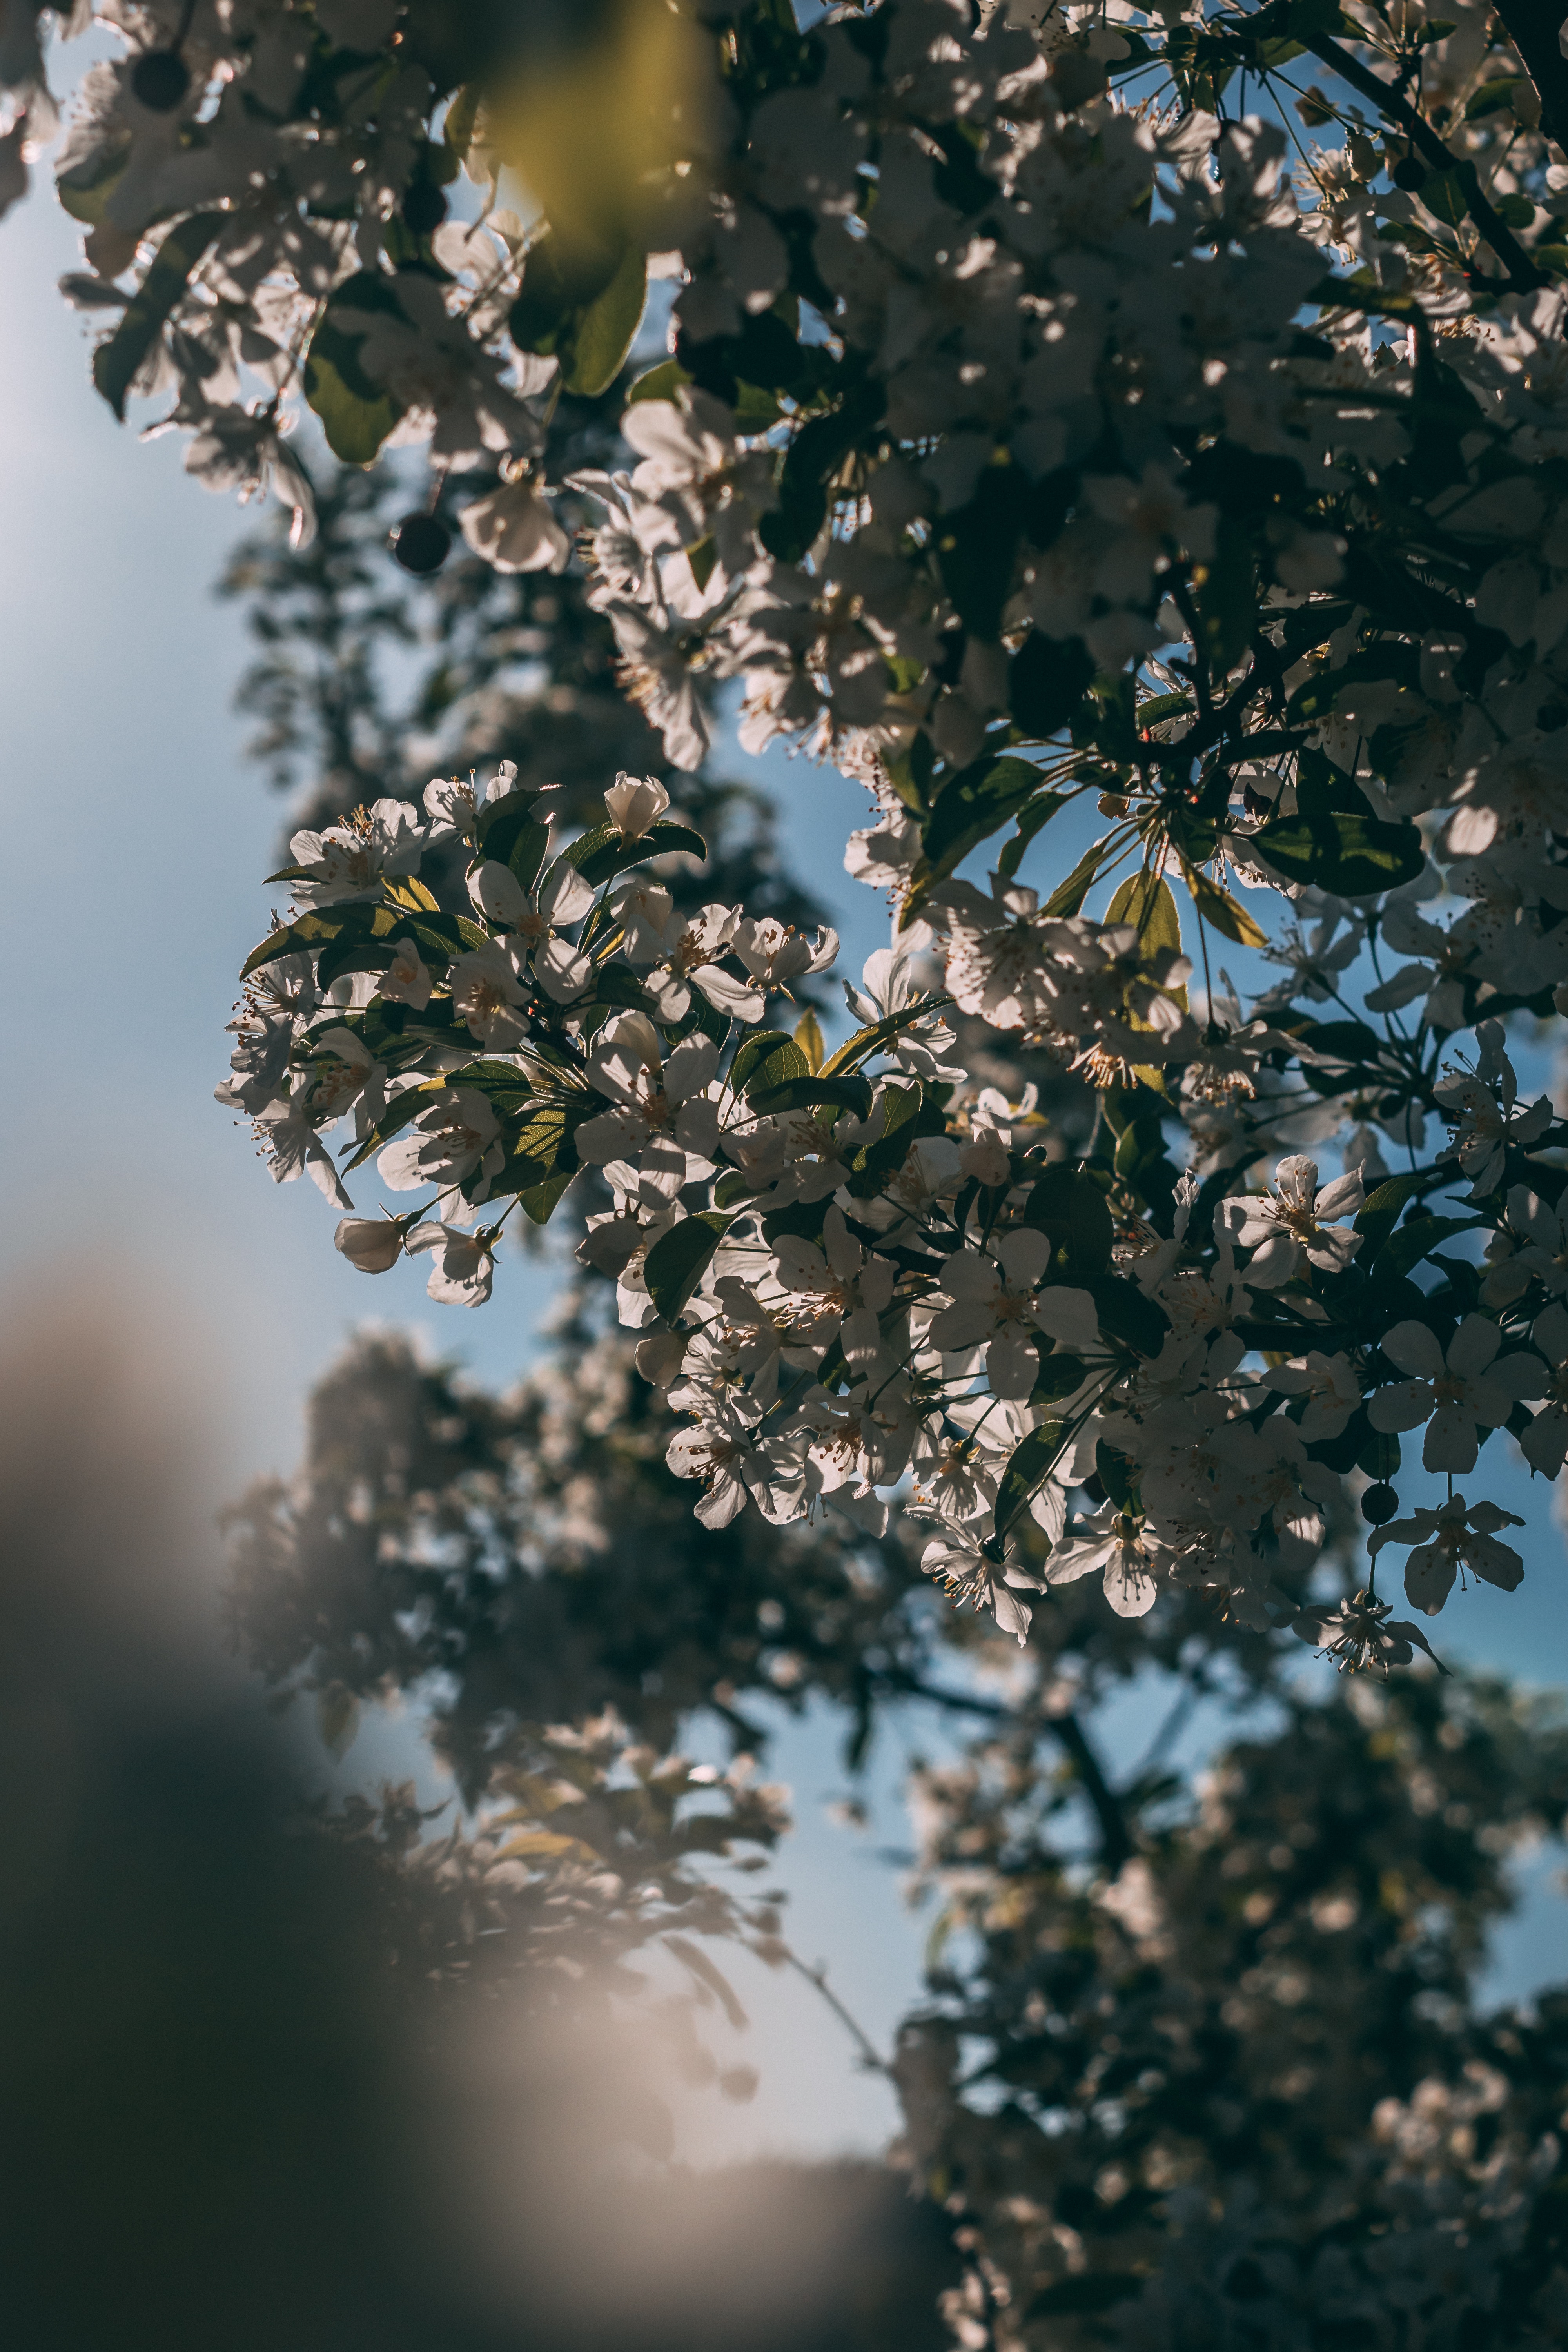
tree, branch, sky, leaf, light, sunlight, spring, plant, woody plant, morning, flower, botany, twig, blossom, photography, cloud, autumn, plant stem, road